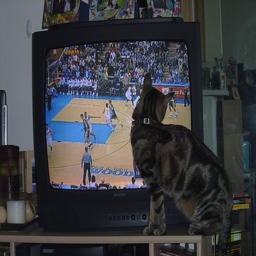
Cat standing on edge of wooden stand watching television.
A curious cat observing a television on a stand.
a cat sitting on a stand next to a tv
A room in a residential house for relaxing and socializing.

A house cat standing in front of television.